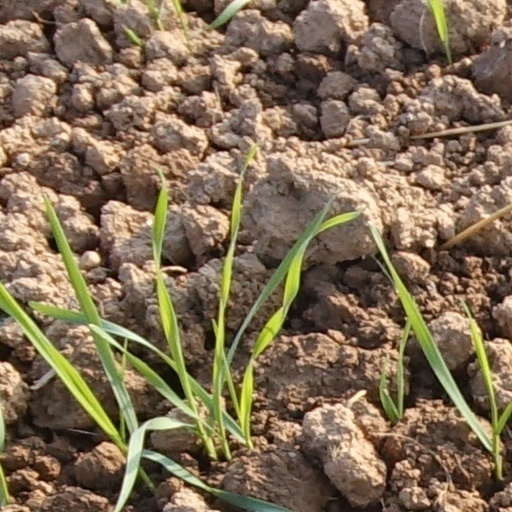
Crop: wheat